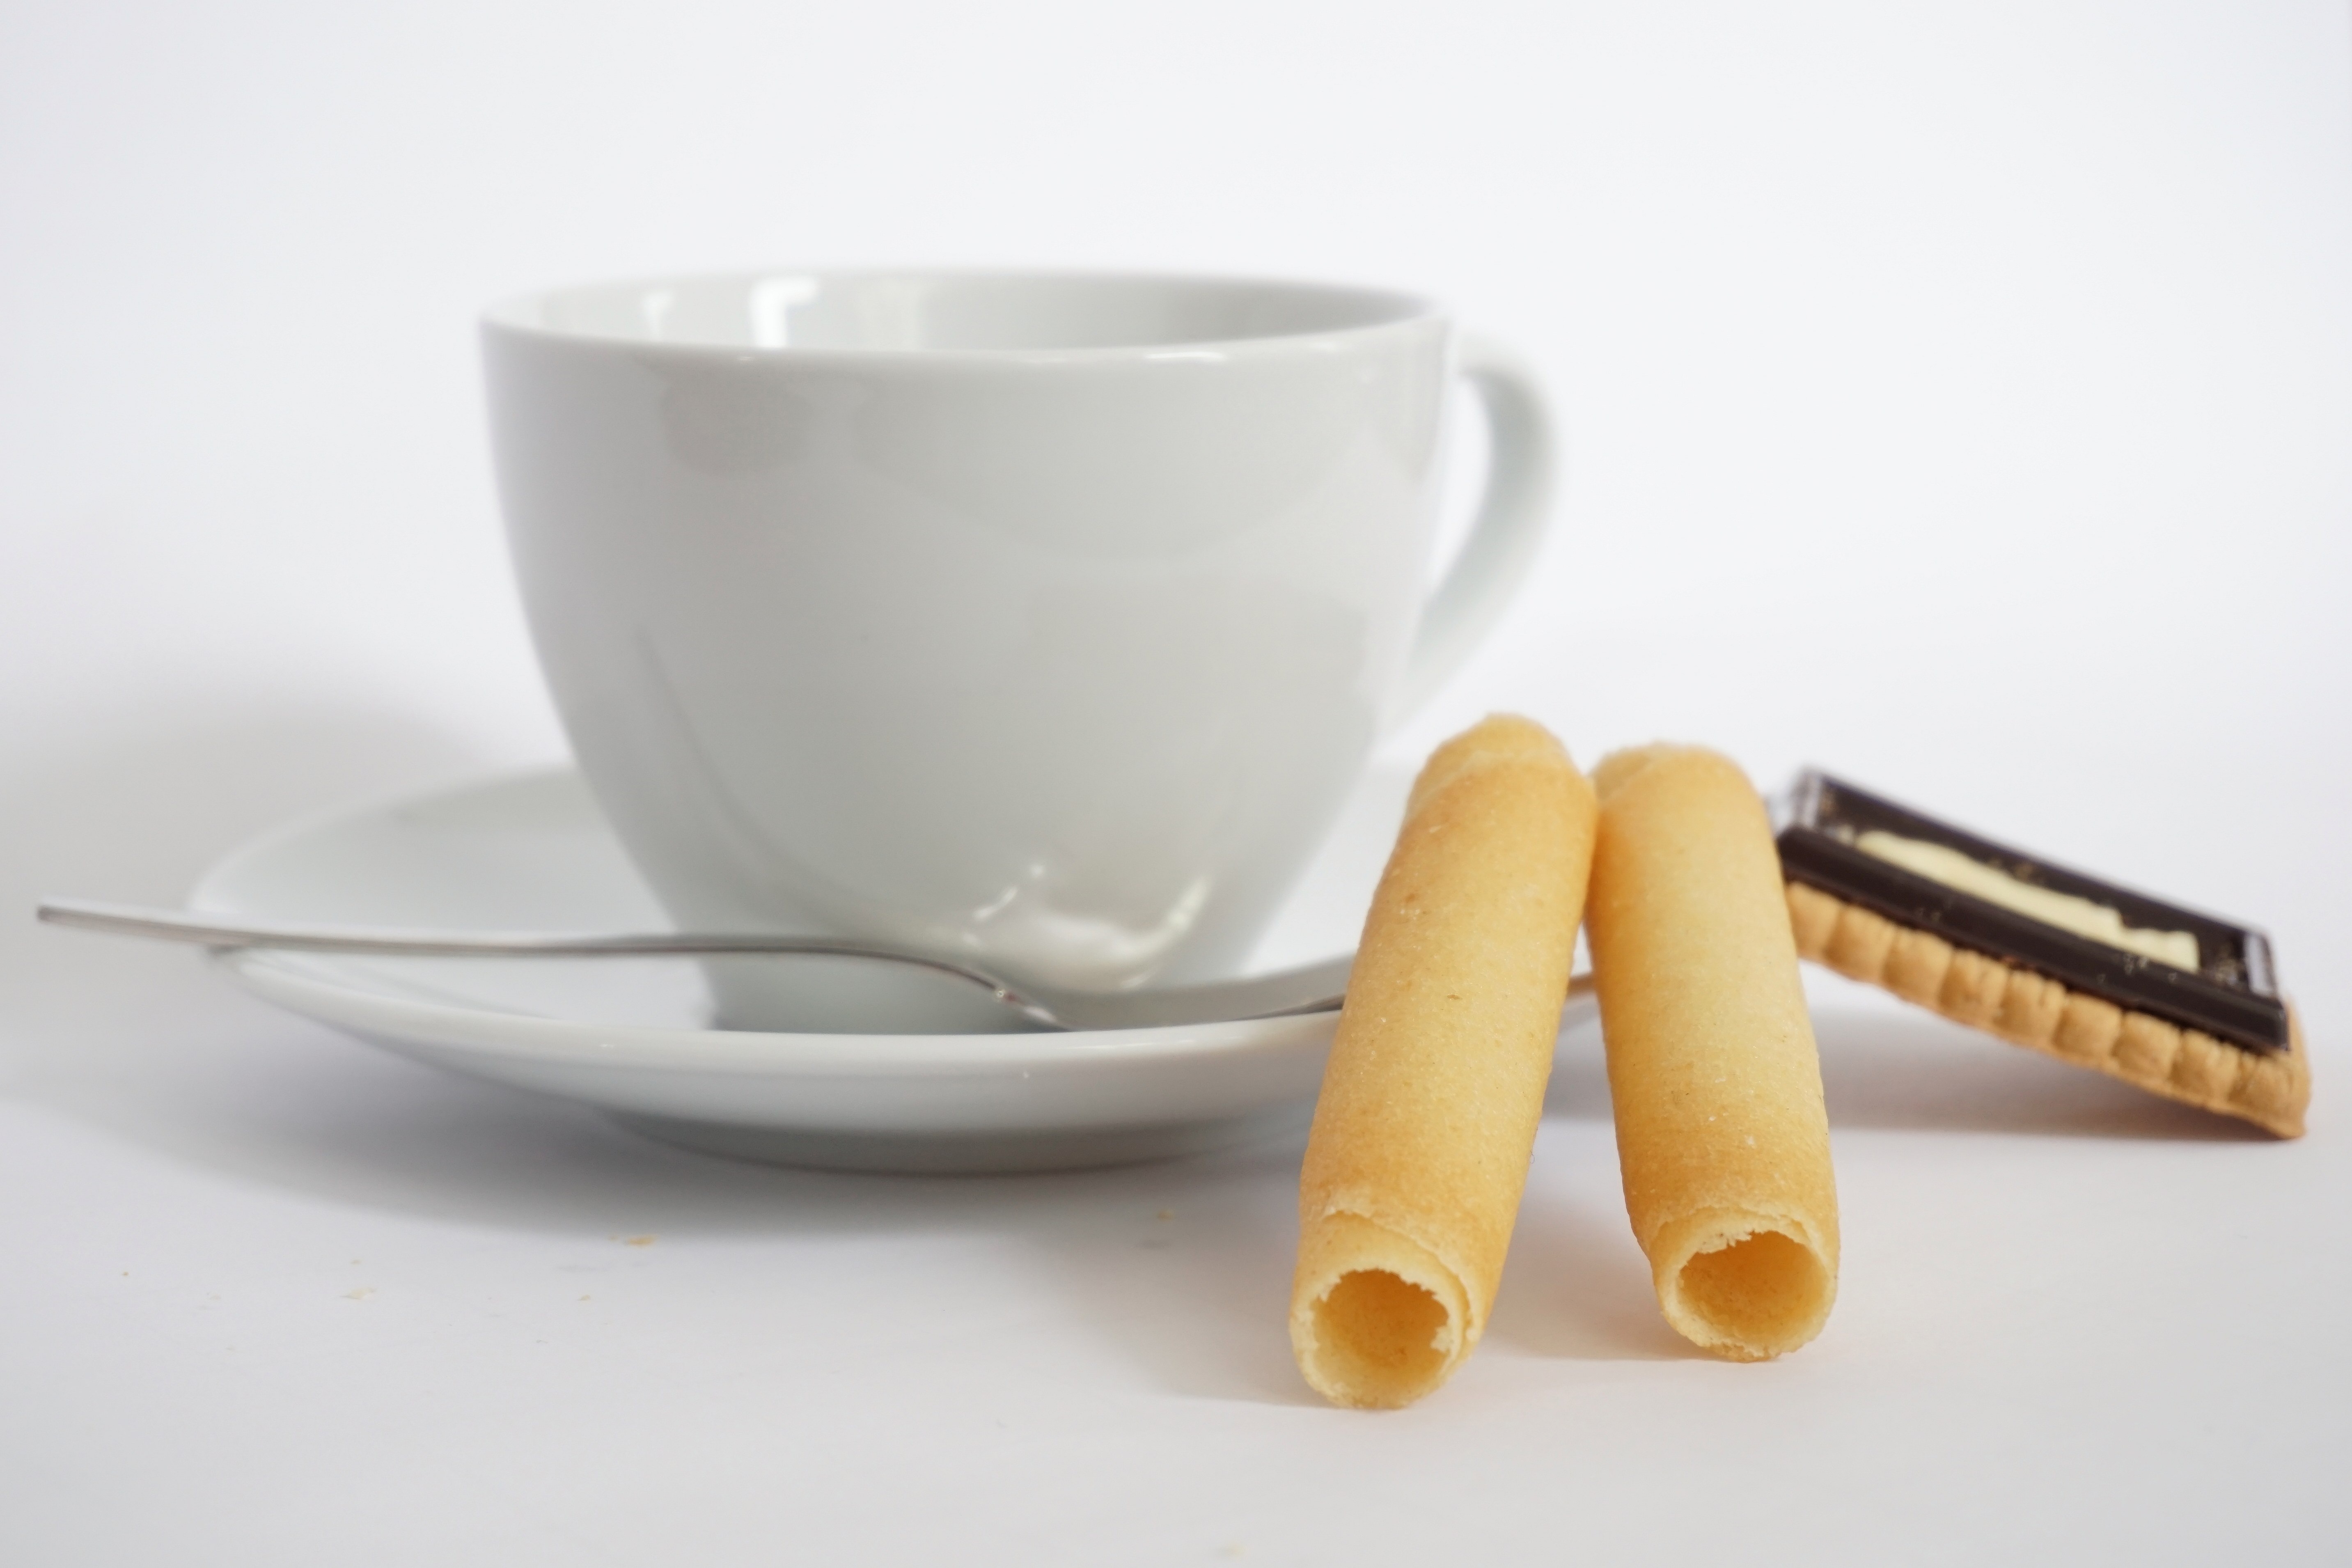
cafe, coffee, cup, saucer, drink, biscuit, cookie, coffee cup, tableware, pastries, caffeine, benefit from, flavor